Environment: lab
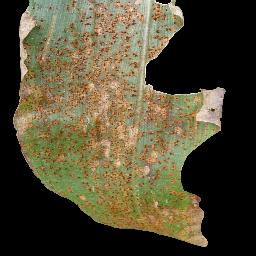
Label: common_rust